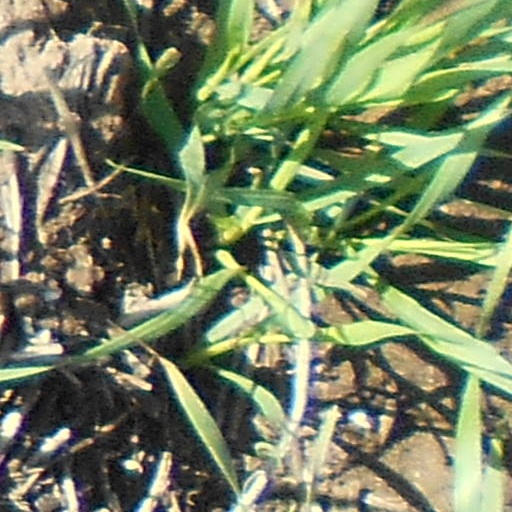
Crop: wheat